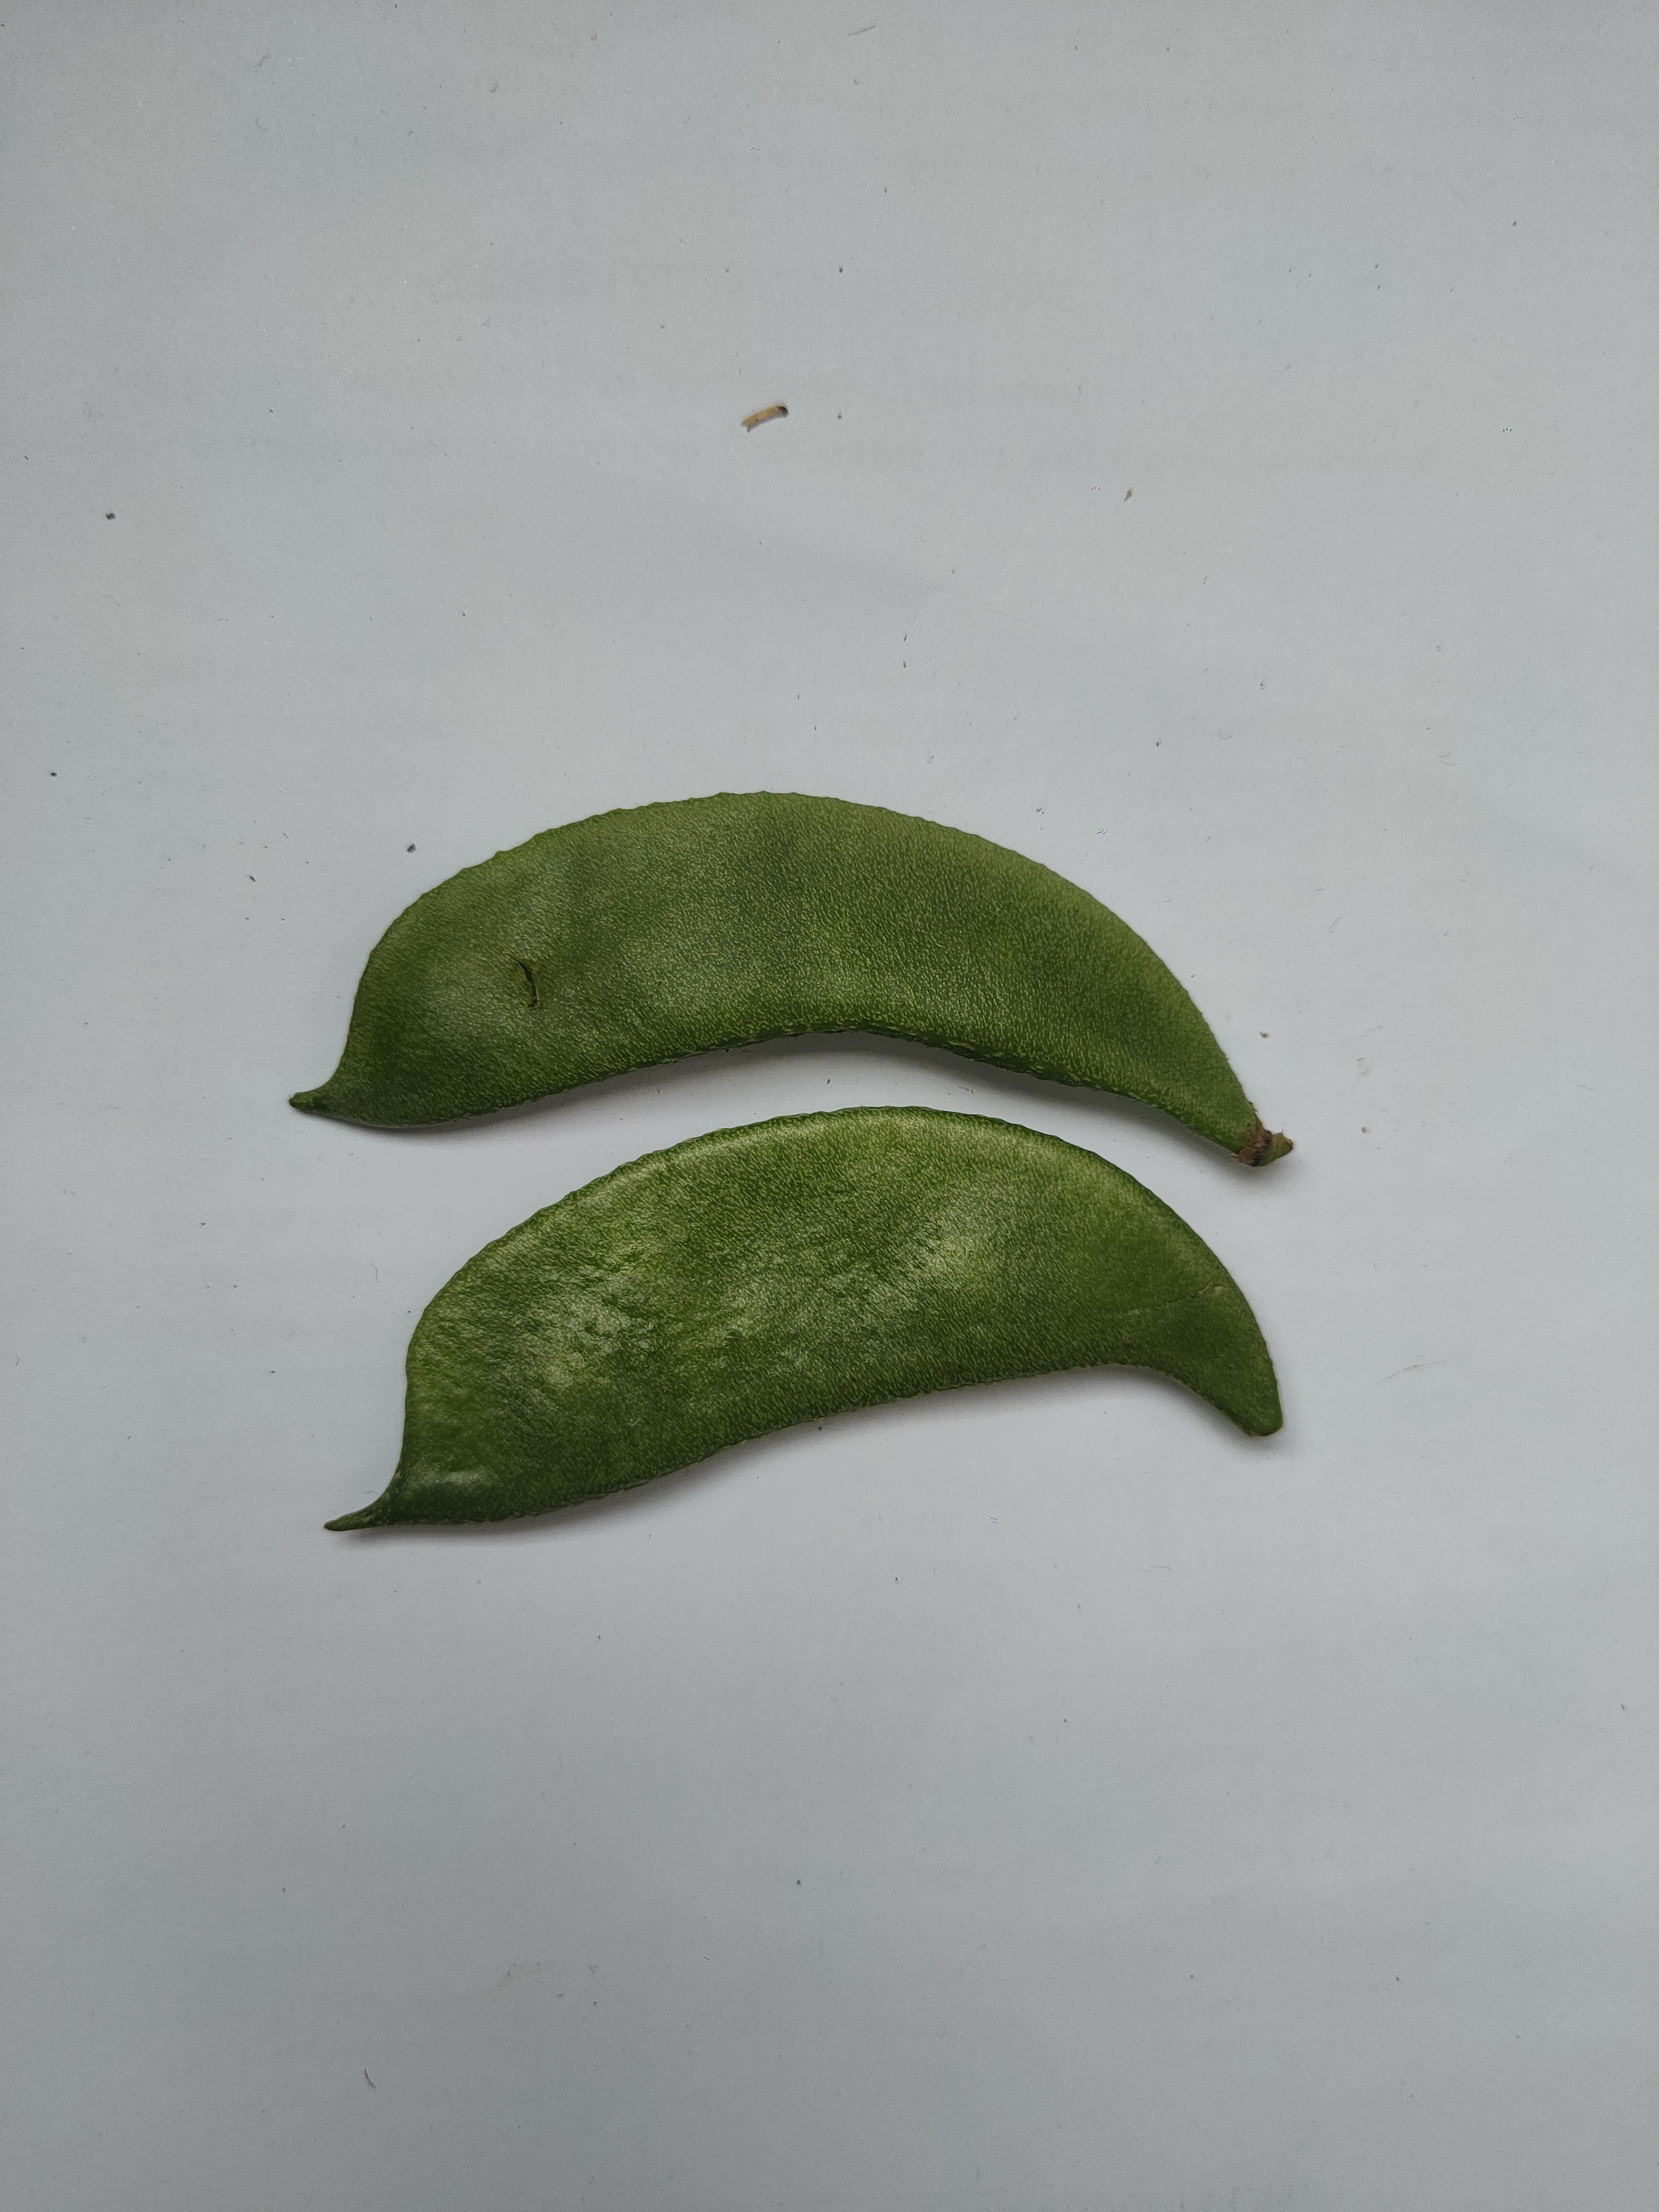
Label: Bean